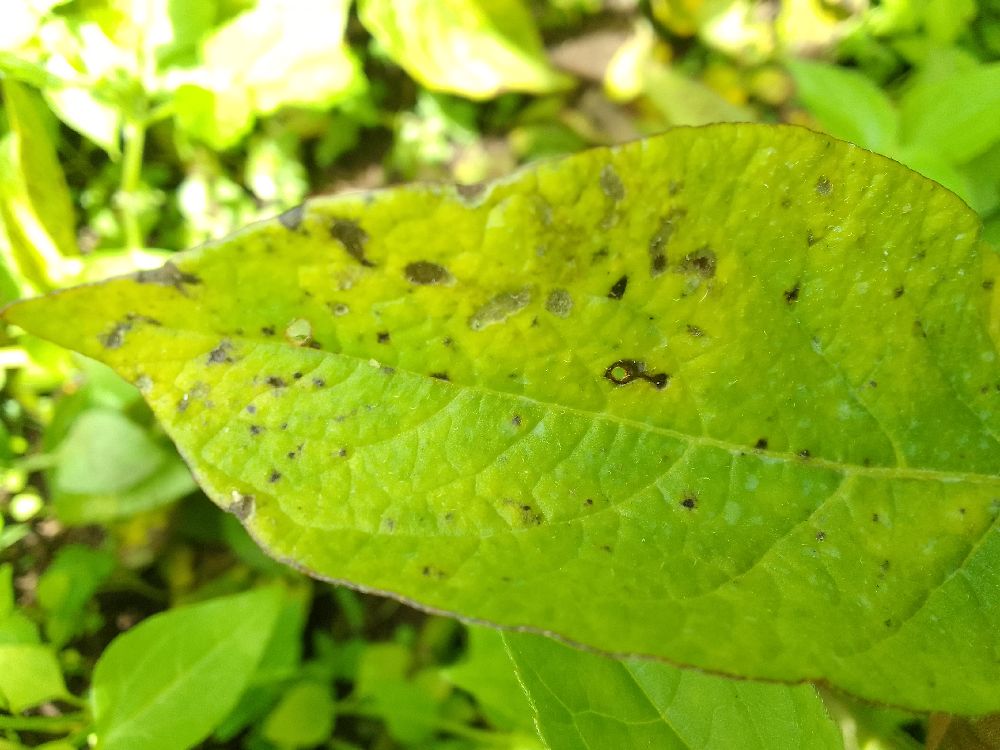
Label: Early blight